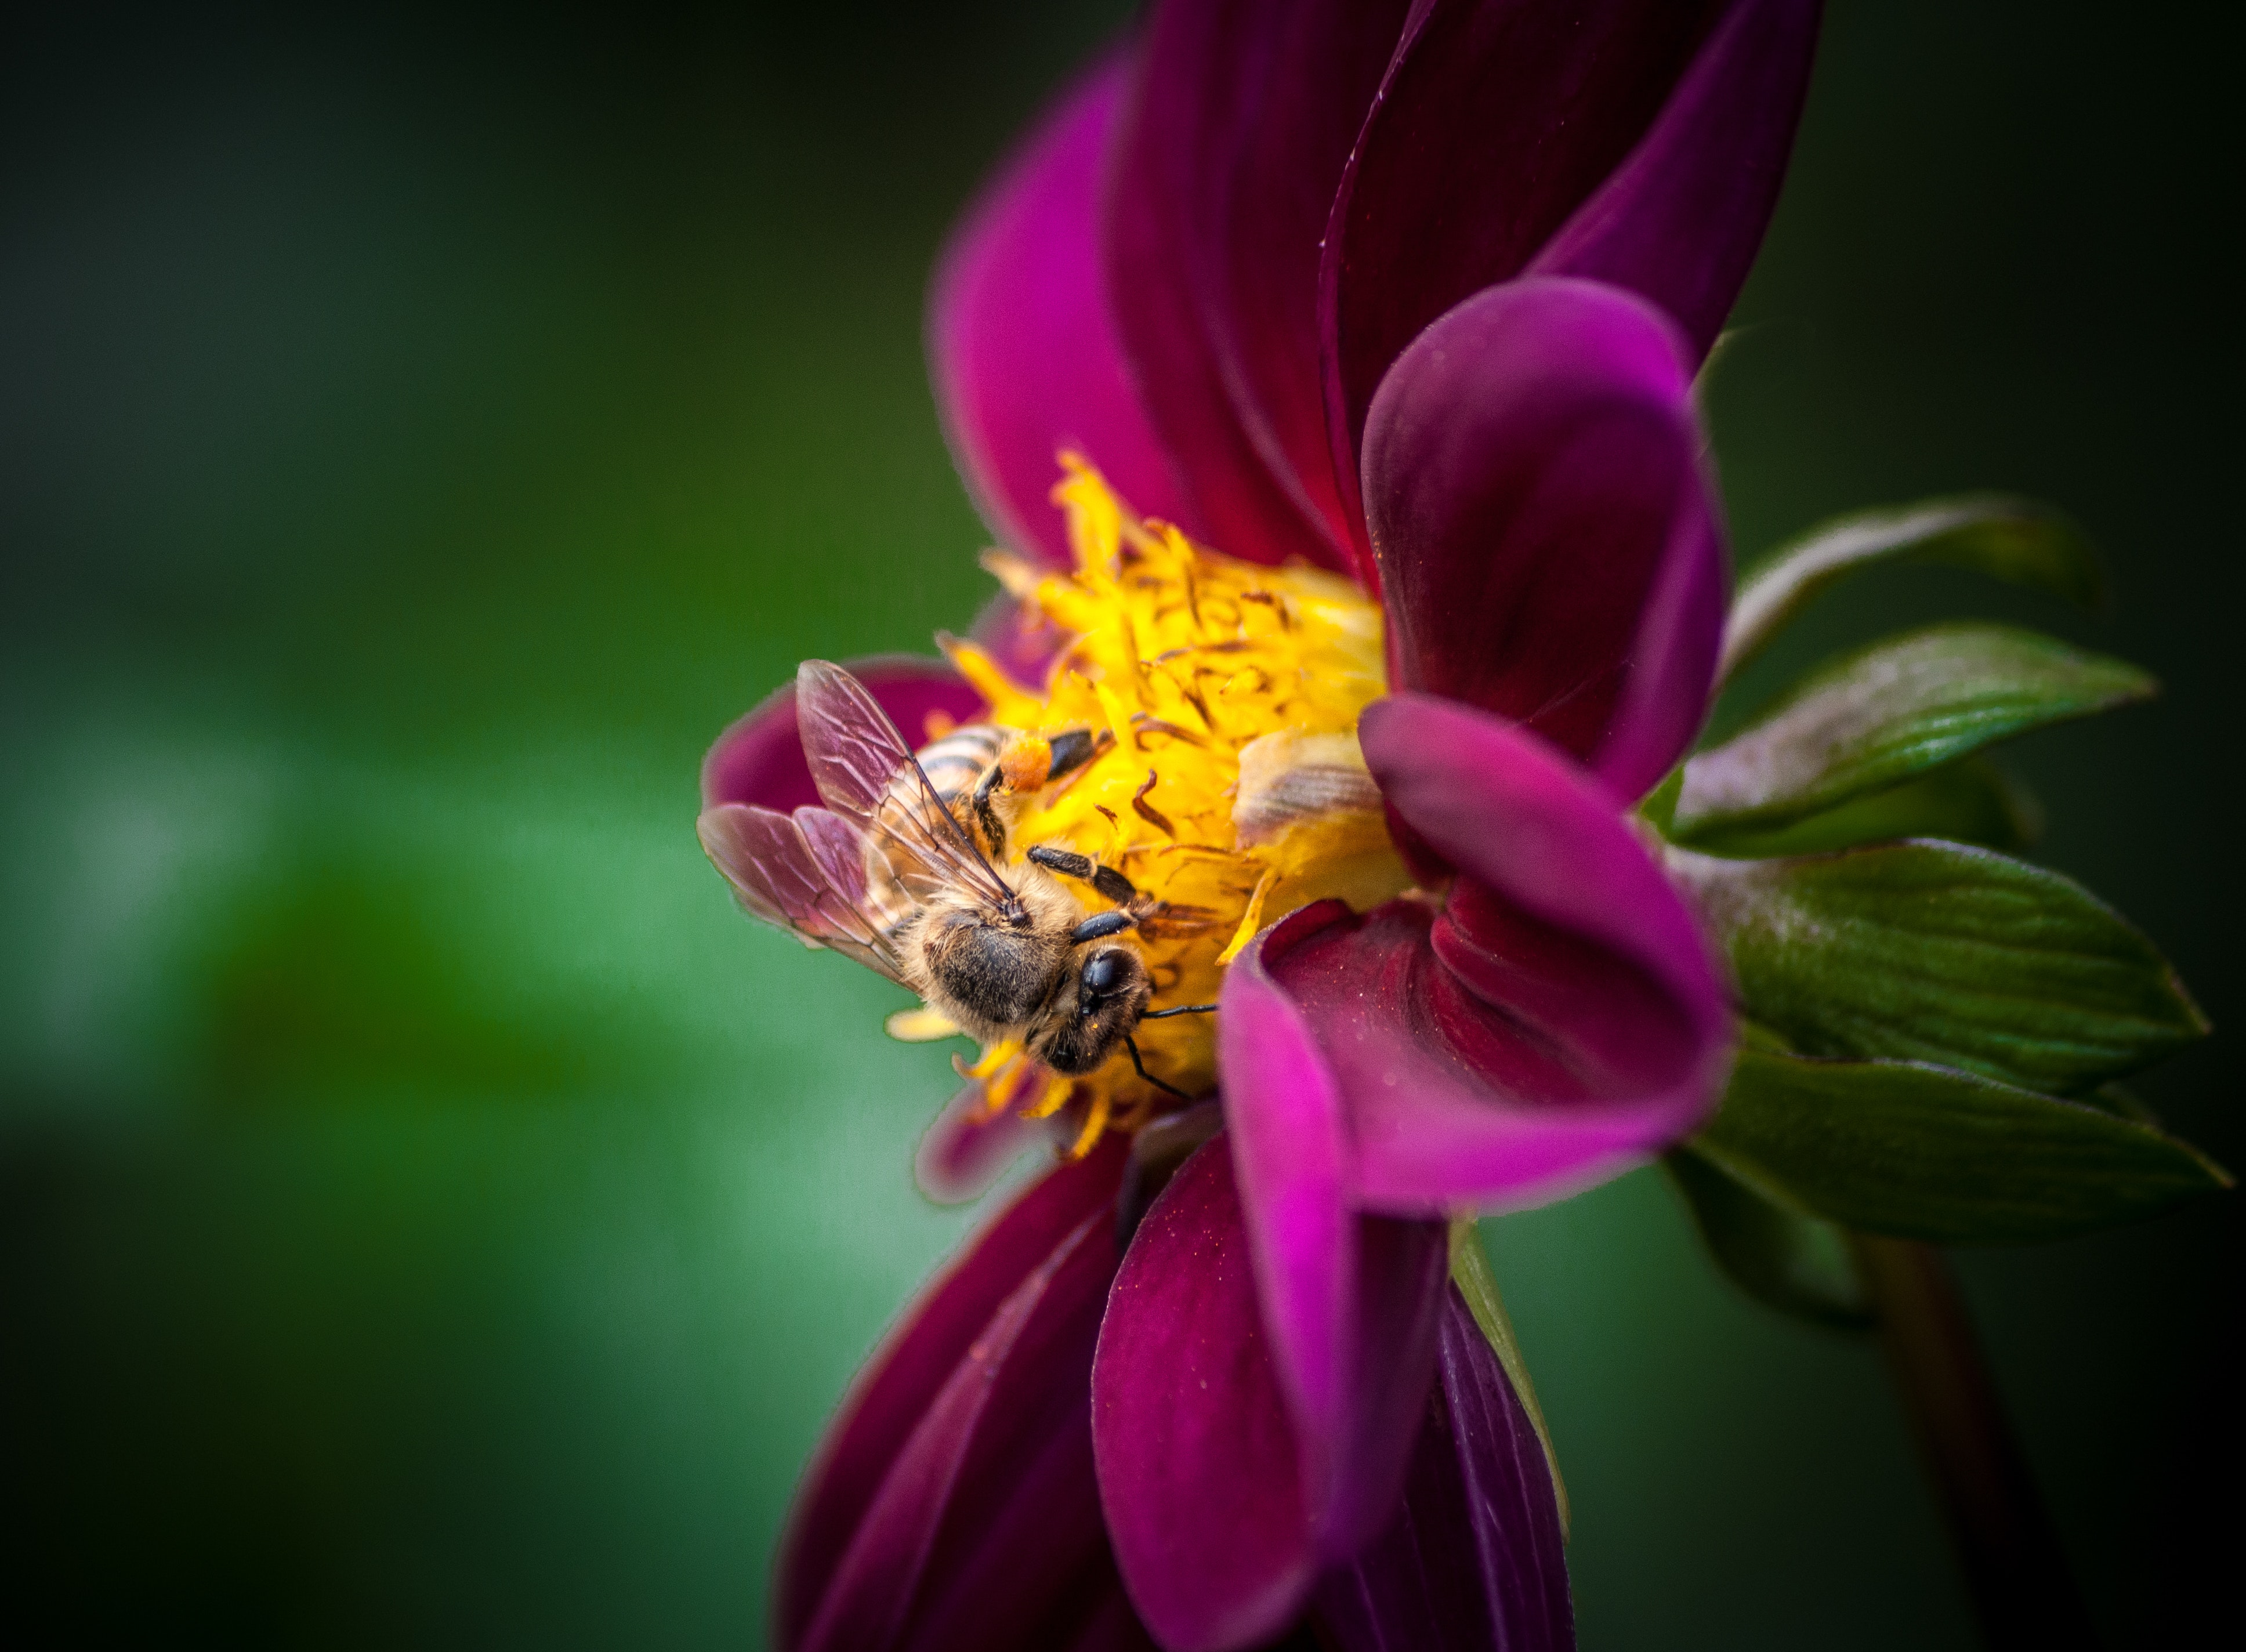
flower, petal, nature, insect, bee, macro photography, honeybee, plant, red, flowering plant, membrane winged insect, pollen, pink, close up, nectar, yellow, purple, violet, pollinator, botany, invertebrate, photography, hoverfly, organism, wildflower, plant stem, pest, bumblebee, fly, magenta, hornet